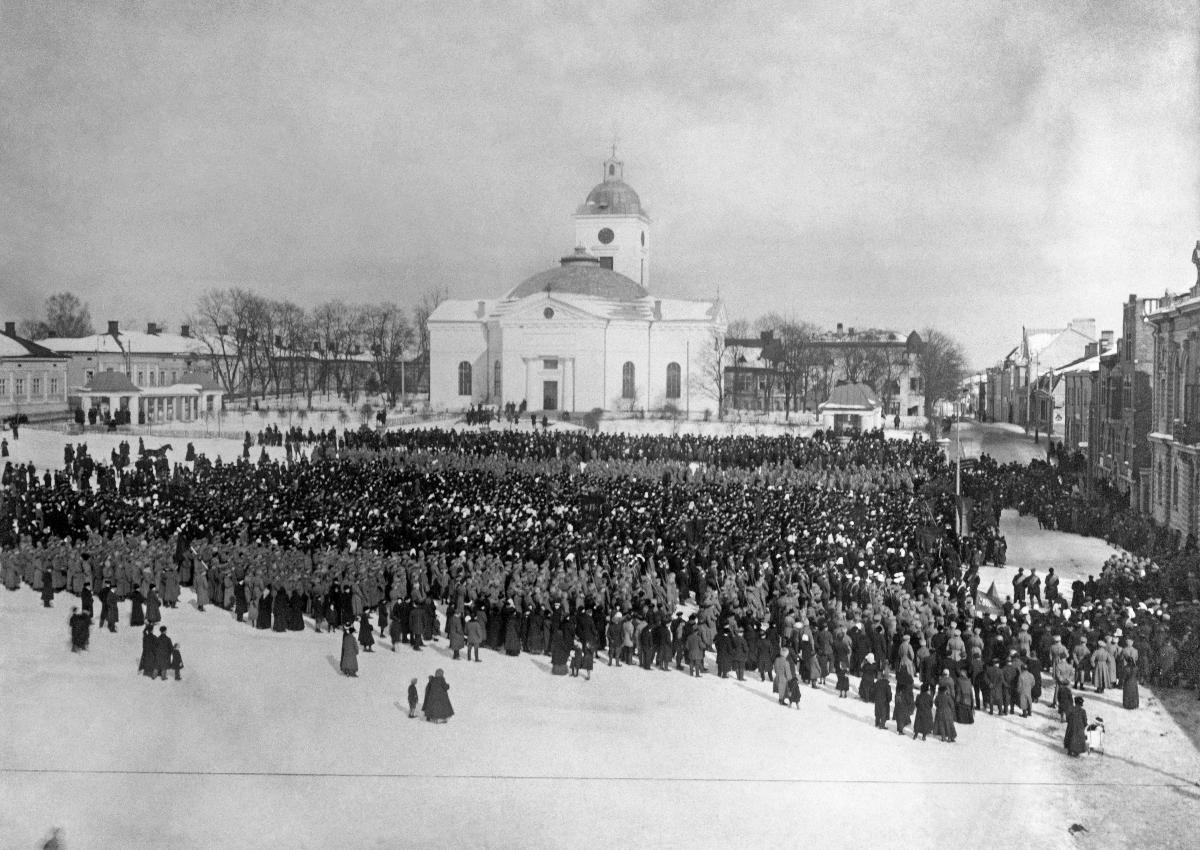
Surujuhla Hämeenlinnan torilla
Mourning on Hämeenlinna market square
sisällön kuvaus: Surujuhla kaatuneitten vallankumouksellisten muistoksi Hämeenlinnan torilla 30.3.1917. content description: Mourning of the fallen revolutionaries on Hämeenlinna market square 30.3.1917.
Kuvaaja: Rytkönen, E., kuvaaja
Vuosi: 1917
Paikka: Suomi; Suomi, Kanta-Häme, Hämeenlinna
Aiheet: politiikka; vallankumoukset; kokoontumiset; muistojuhlat; politics; revolutions; revolution; mourning; gatherings; market square; assemblies (societal events); politik; revolutioner; sammankomster